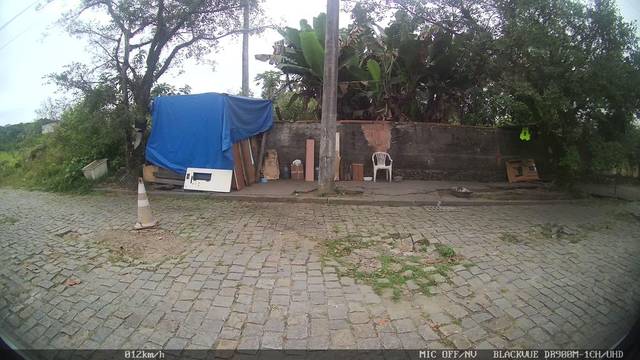
Region: Brazil
Coordinates: -26.306, -48.84